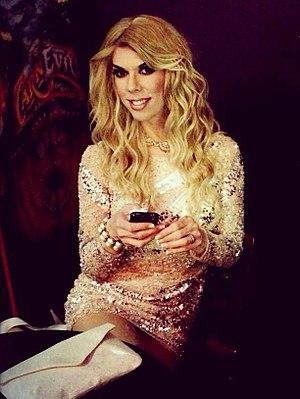
Kelly Mantle est un acteur, chanteur, comédien, musicien, drag queen et personnalité télévisée américain. Mantle a été l'une des participantes de la sixième saison de l'émission de téléréalité RuPaul's Drag Race.